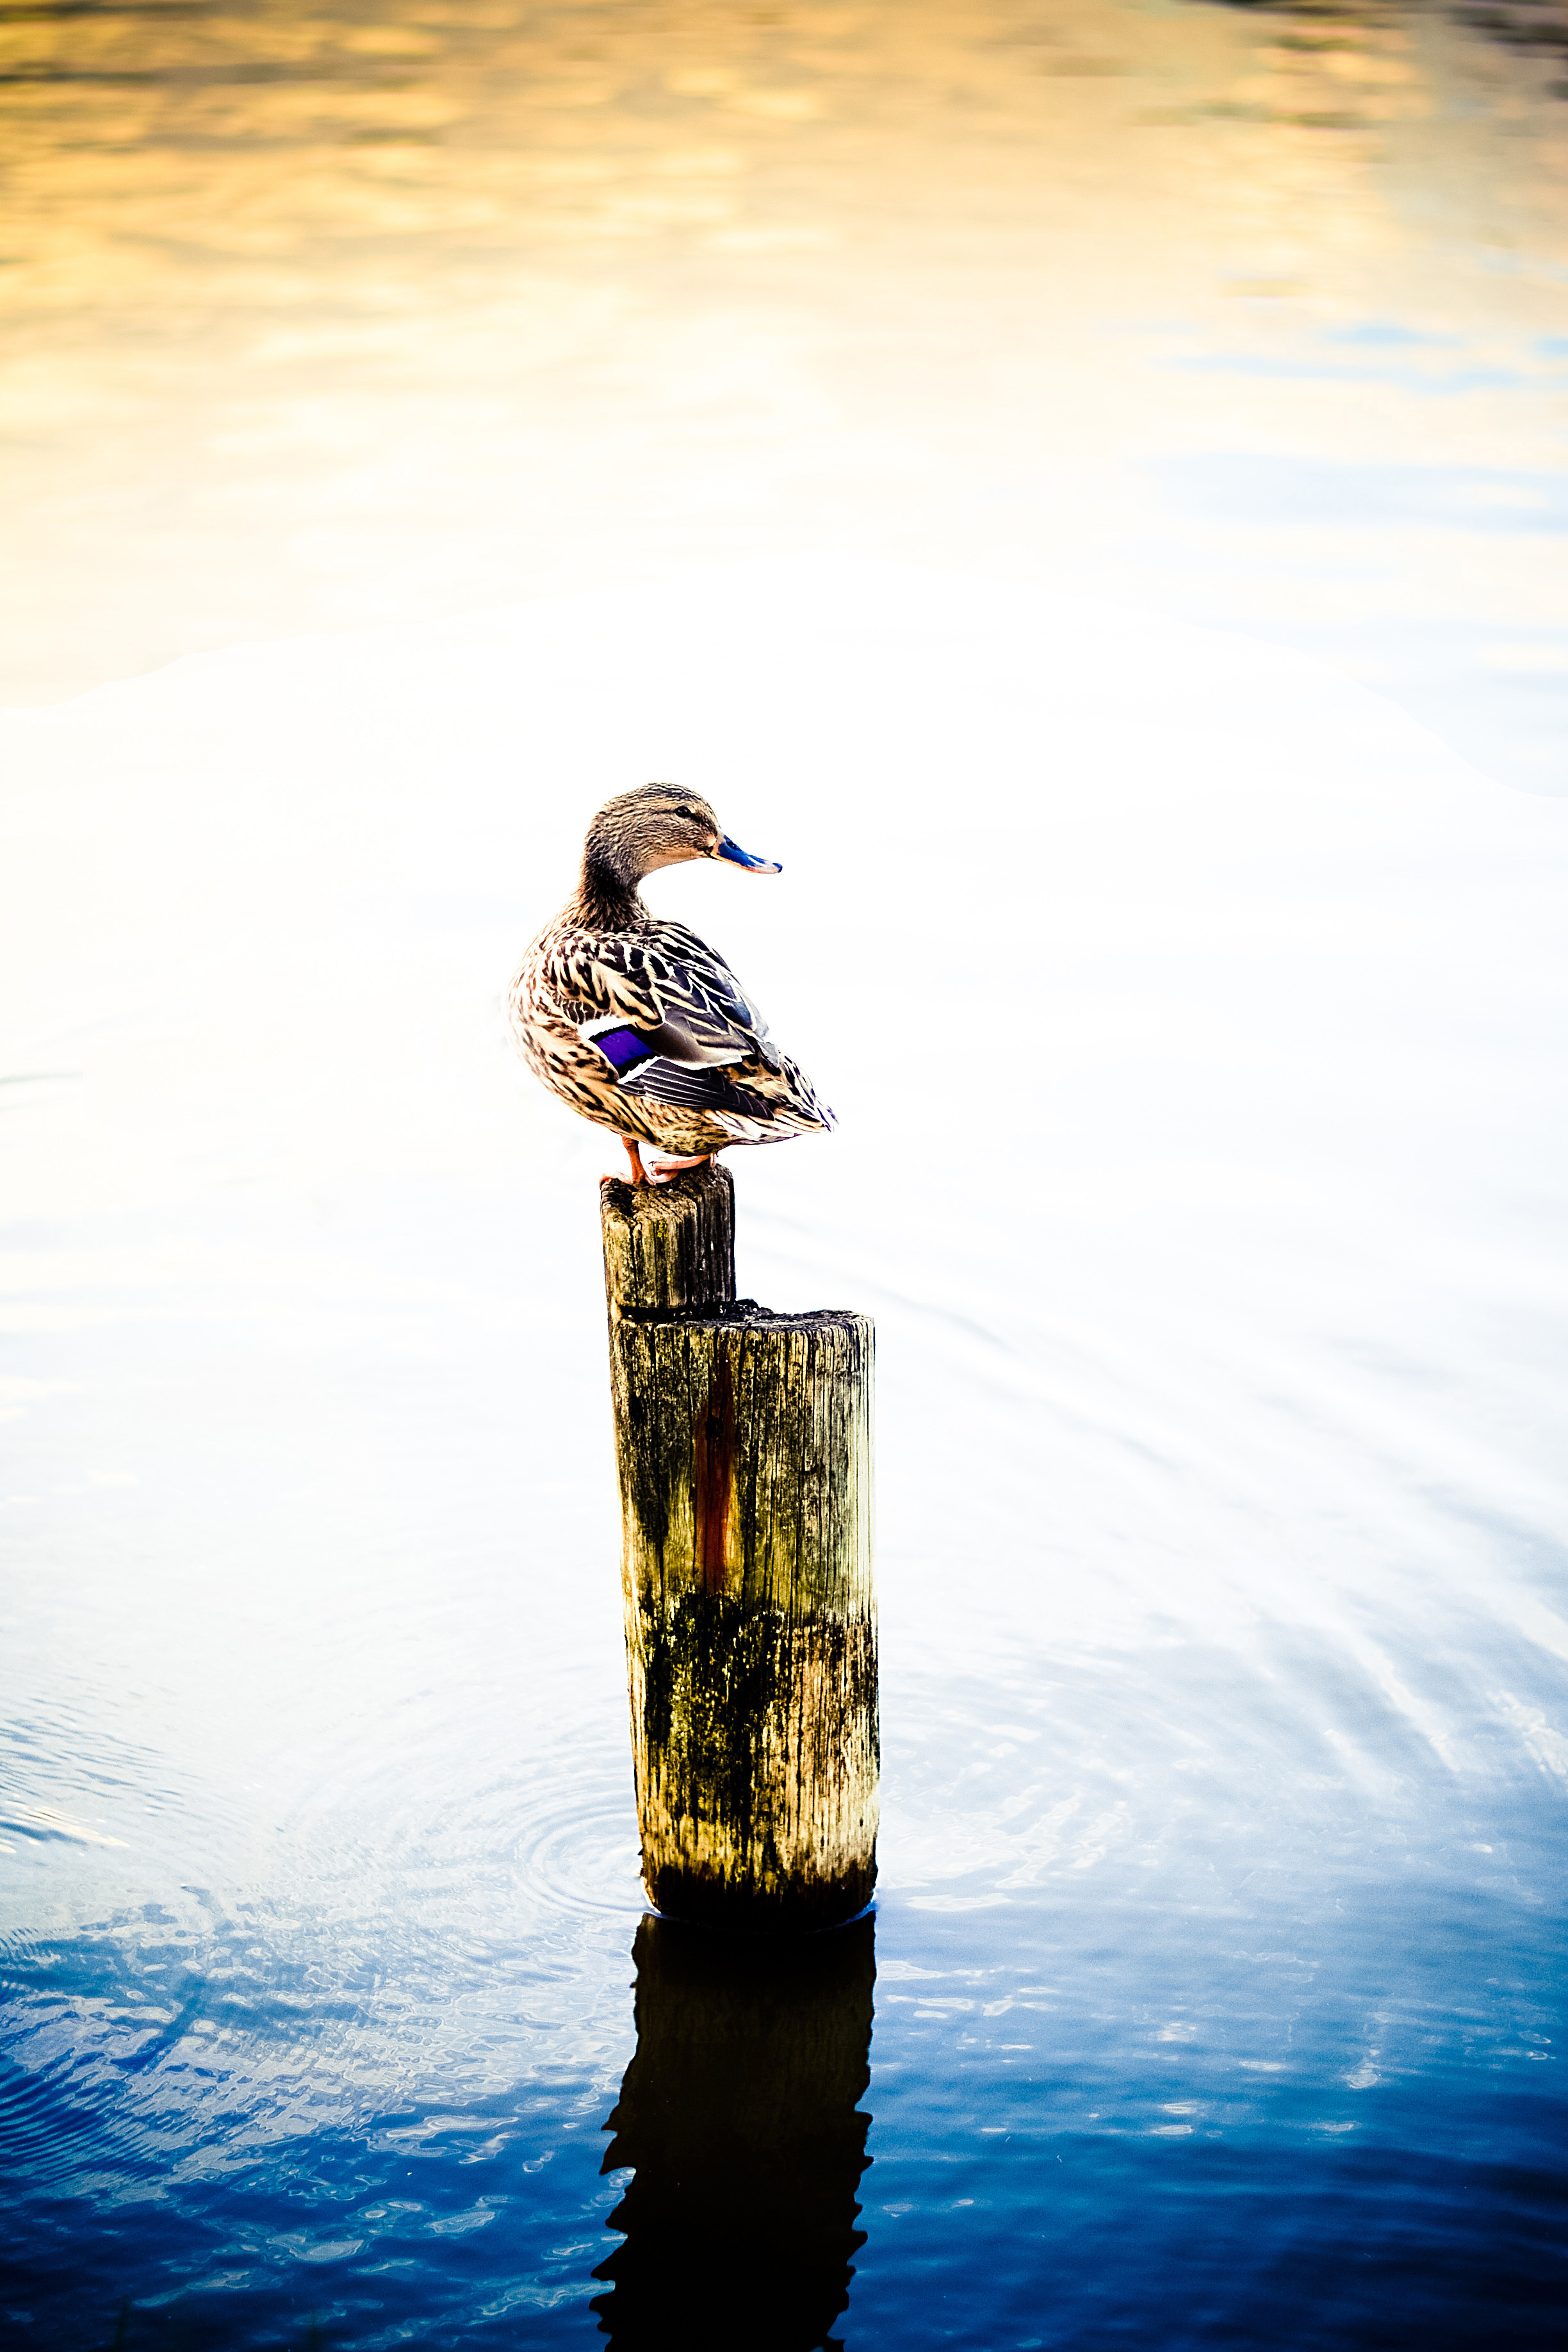
sea, water, bird, sunlight, morning, wave, lake, standing, reflection, blue, nikon, season, 50mm, duck, prime, d5100, nikond5100, nikon50mm18g